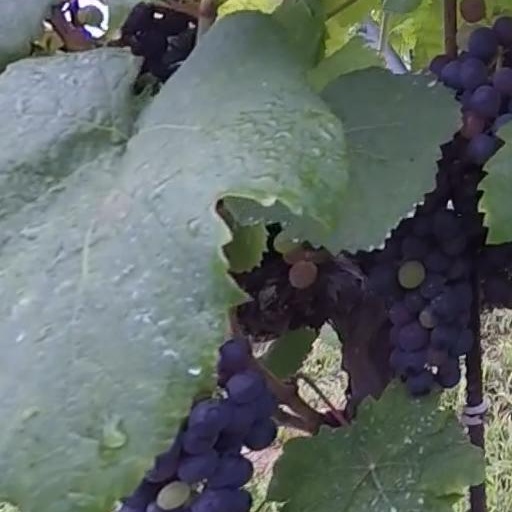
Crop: grape